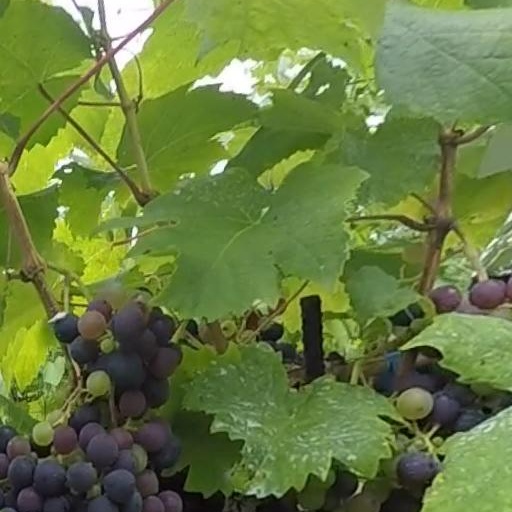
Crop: grape